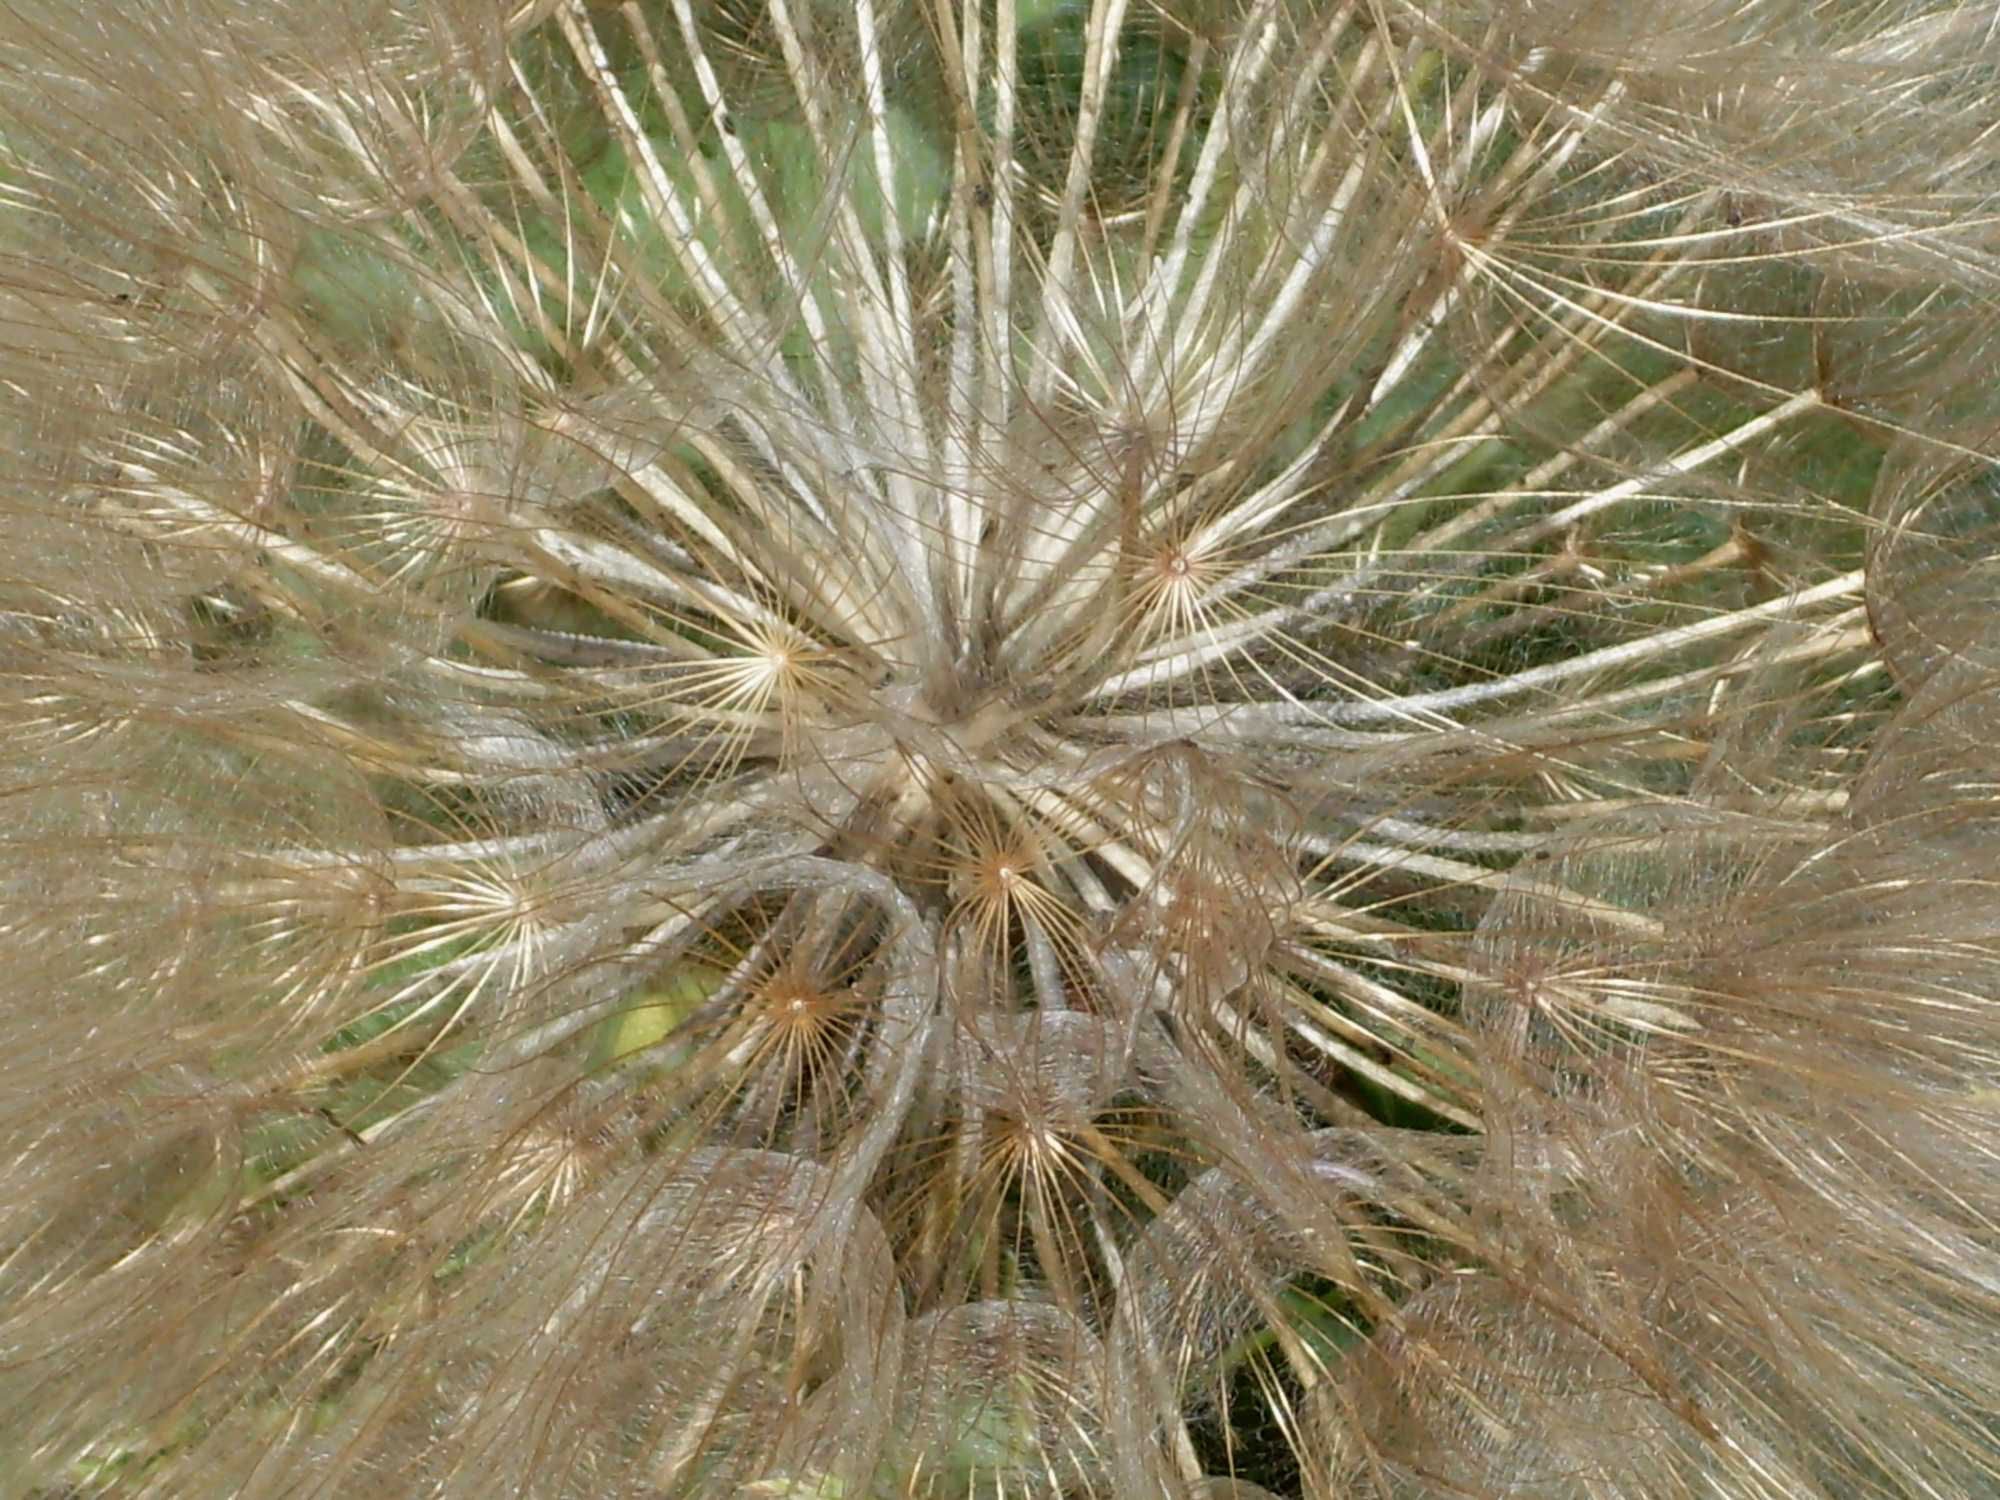
tree, grass, branch, plant, dandelion, flower, frost, food, produce, flora, plants, thistle, flowering plant, daisy family, grass family, land plant, thorns spines and prickles, arecales